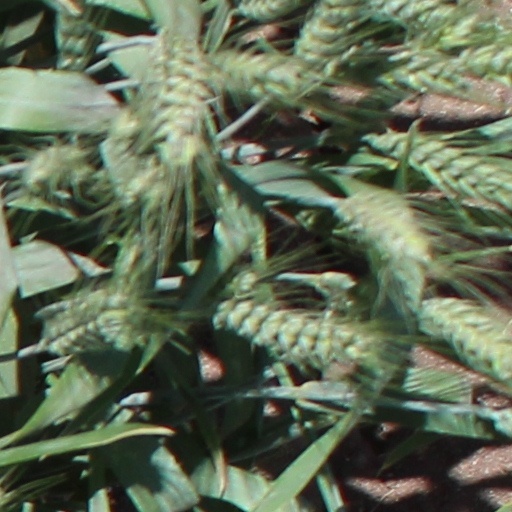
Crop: wheat